Designation of workers by collar color

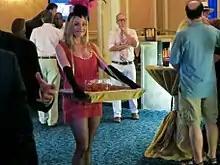
A waitress.

A pink-collar worker is someone who works in a position traditionally held by women. Jobs commonly referred to as "pink-collar" include nursing, education and customer service. The term was coined in the late 1970s as a phrase to describe jobs that were typically held by women.